Expedition 15

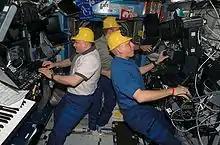
Cosmonauts Fyodor Yurchikhin (left) and Oleg Kotov, along with astronaut Clay Anderson (right) wearing yellow hard hats in a less serious moment.

Flight engineer Sunita Williams was the first Expedition 15 crew member to arrive. She participated in Expedition 14 until Expedition 15 commander Fyodor Yurchikhin assumed command of the station. Williams arrived at the station on 11 December 2006 aboard the Space Shuttle "Discovery" flight STS-116. Yurchikhin and flight engineer Oleg Kotov arrived the station on 9 April 2007 aboard Soyuz TMA-10.